List of Pennsylvania Scenic Byways

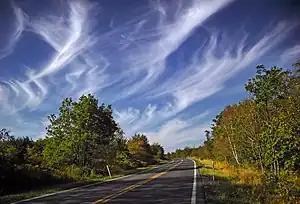
High Plateau Scenic Byway along PA 144 in Noyes Township, Clinton County

The High Plateau Scenic Byway follows PA 144 between Snow Shoe, Centre County and Renovo, Clinton County. The byway runs through the Sproul State Forest and serves sites such as the Two Run Rock Vista, Fish Dam Run Scenic View, Chuck Keiper Trail, Cranberry Swamp Natural Area, and St. Severin's Old Log Church.